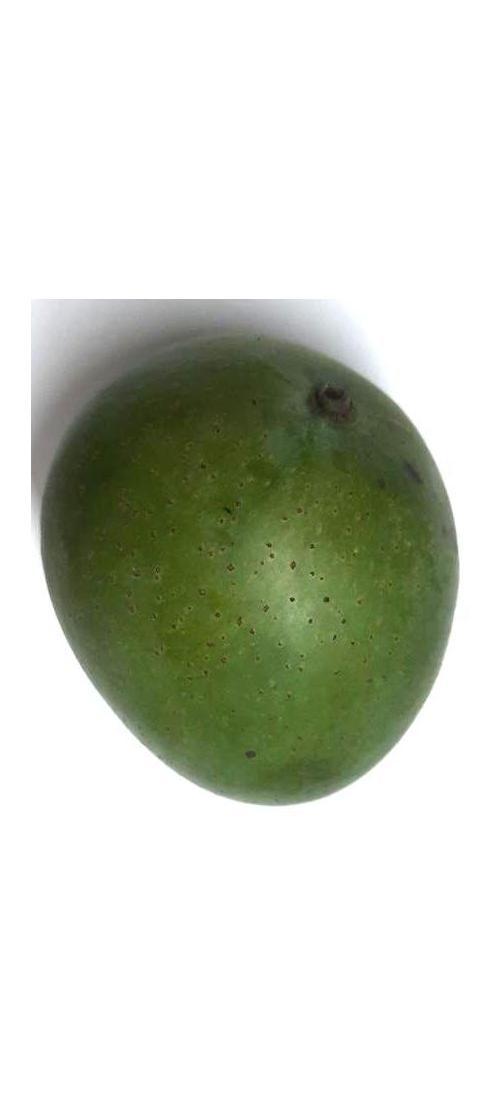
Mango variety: Ashshina Zhinuk